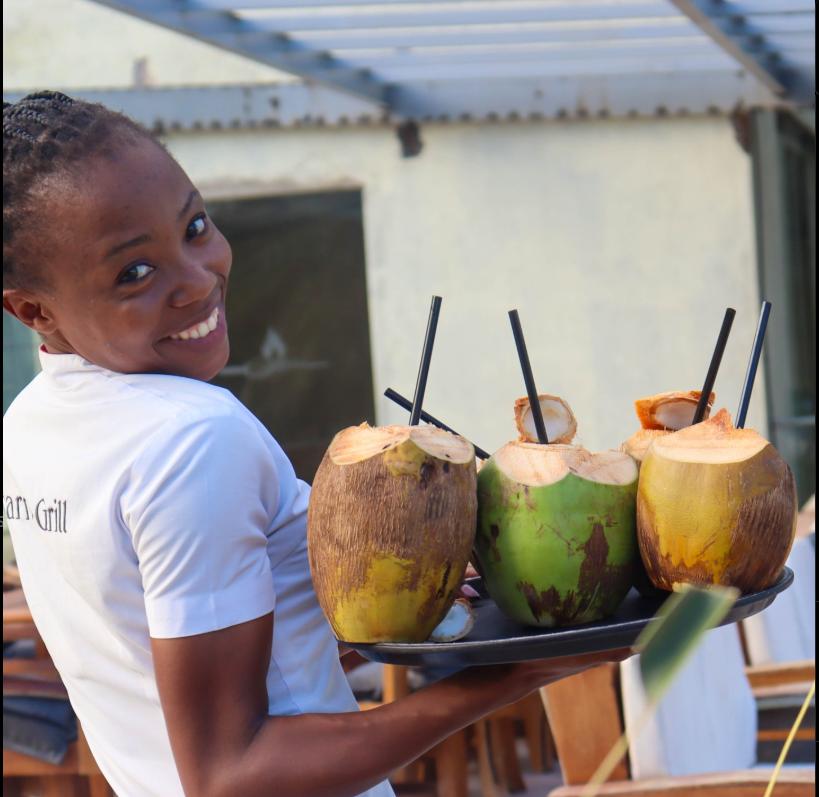
Mhudumu mwanamke, amebeba trei iliyojaza nazi tatu ziliyokatwa kila mmoja ikiwa na mrija mweusi wa kunywea. Tabasamu linaonekana usoni mwake huku akiwa amevaa fulana nyeupe. Analeta vinywaji hivi kwenye mazingira ya kupendeza, labda karibu na pwani.